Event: Nepal Earthquake
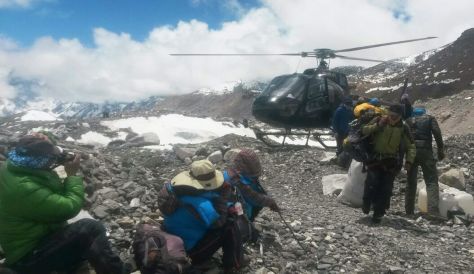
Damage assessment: damage